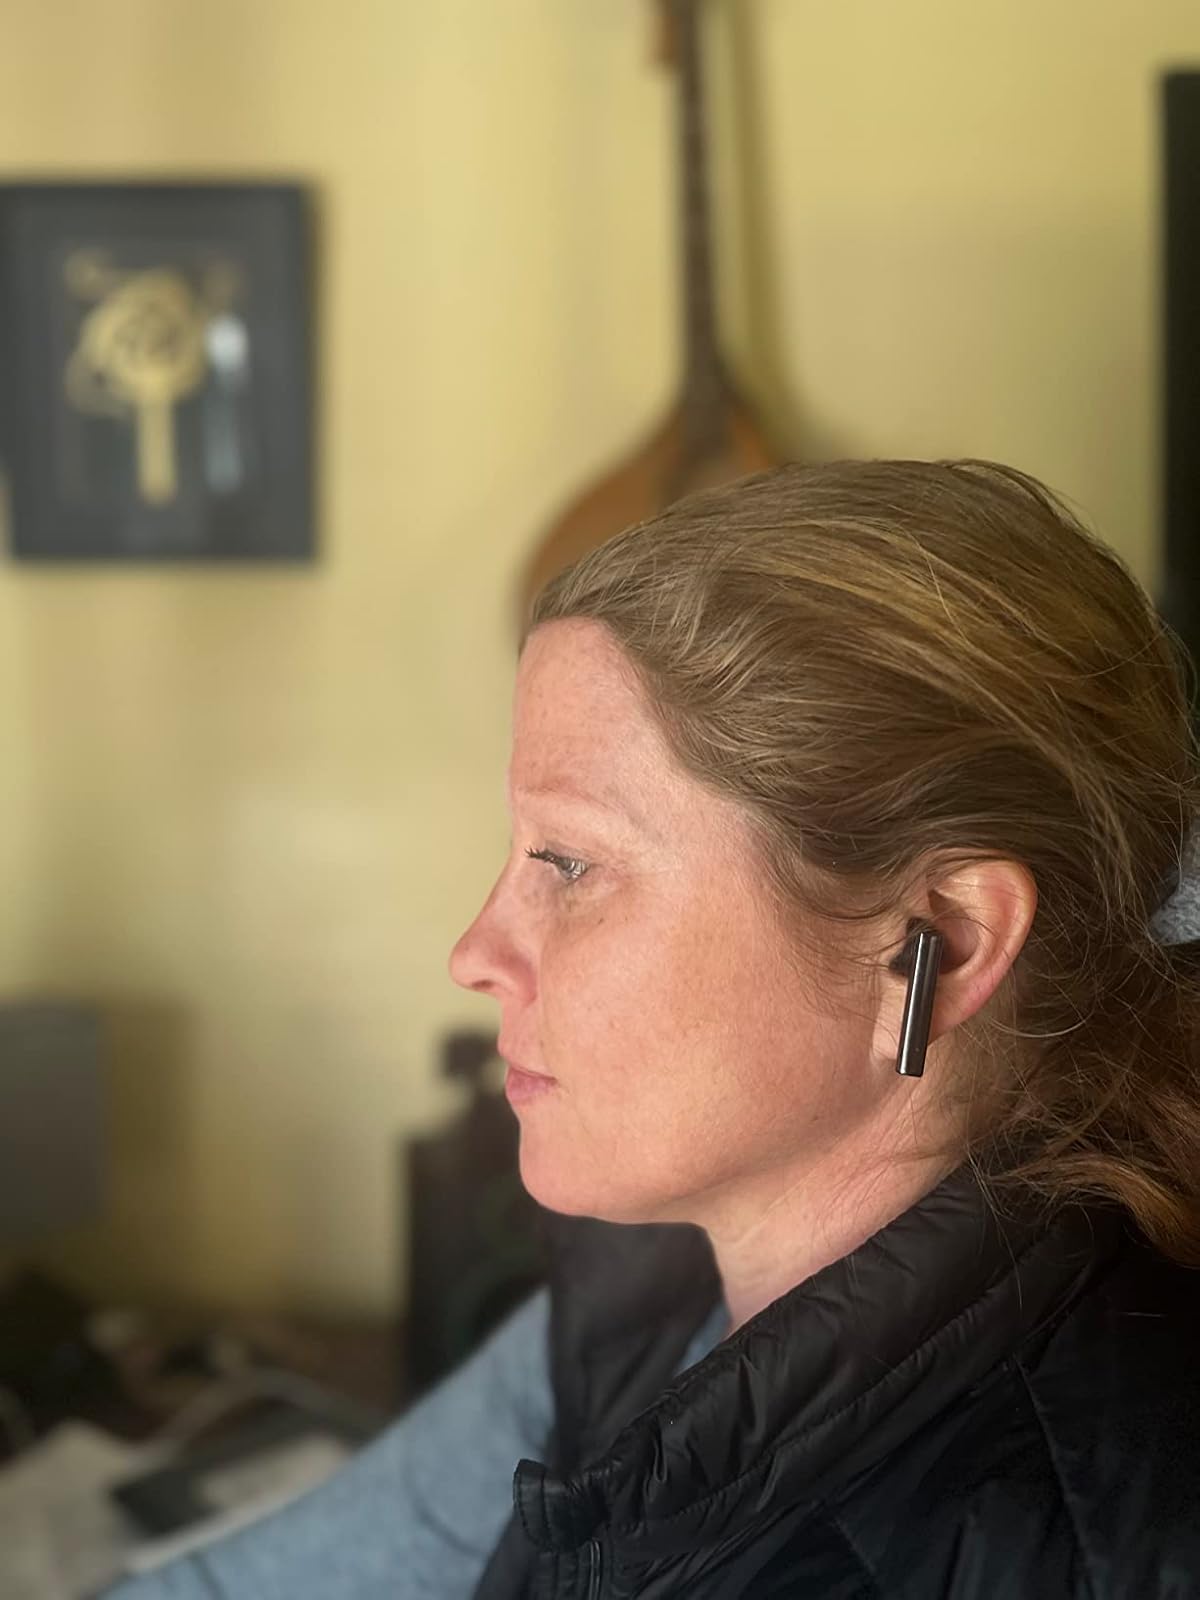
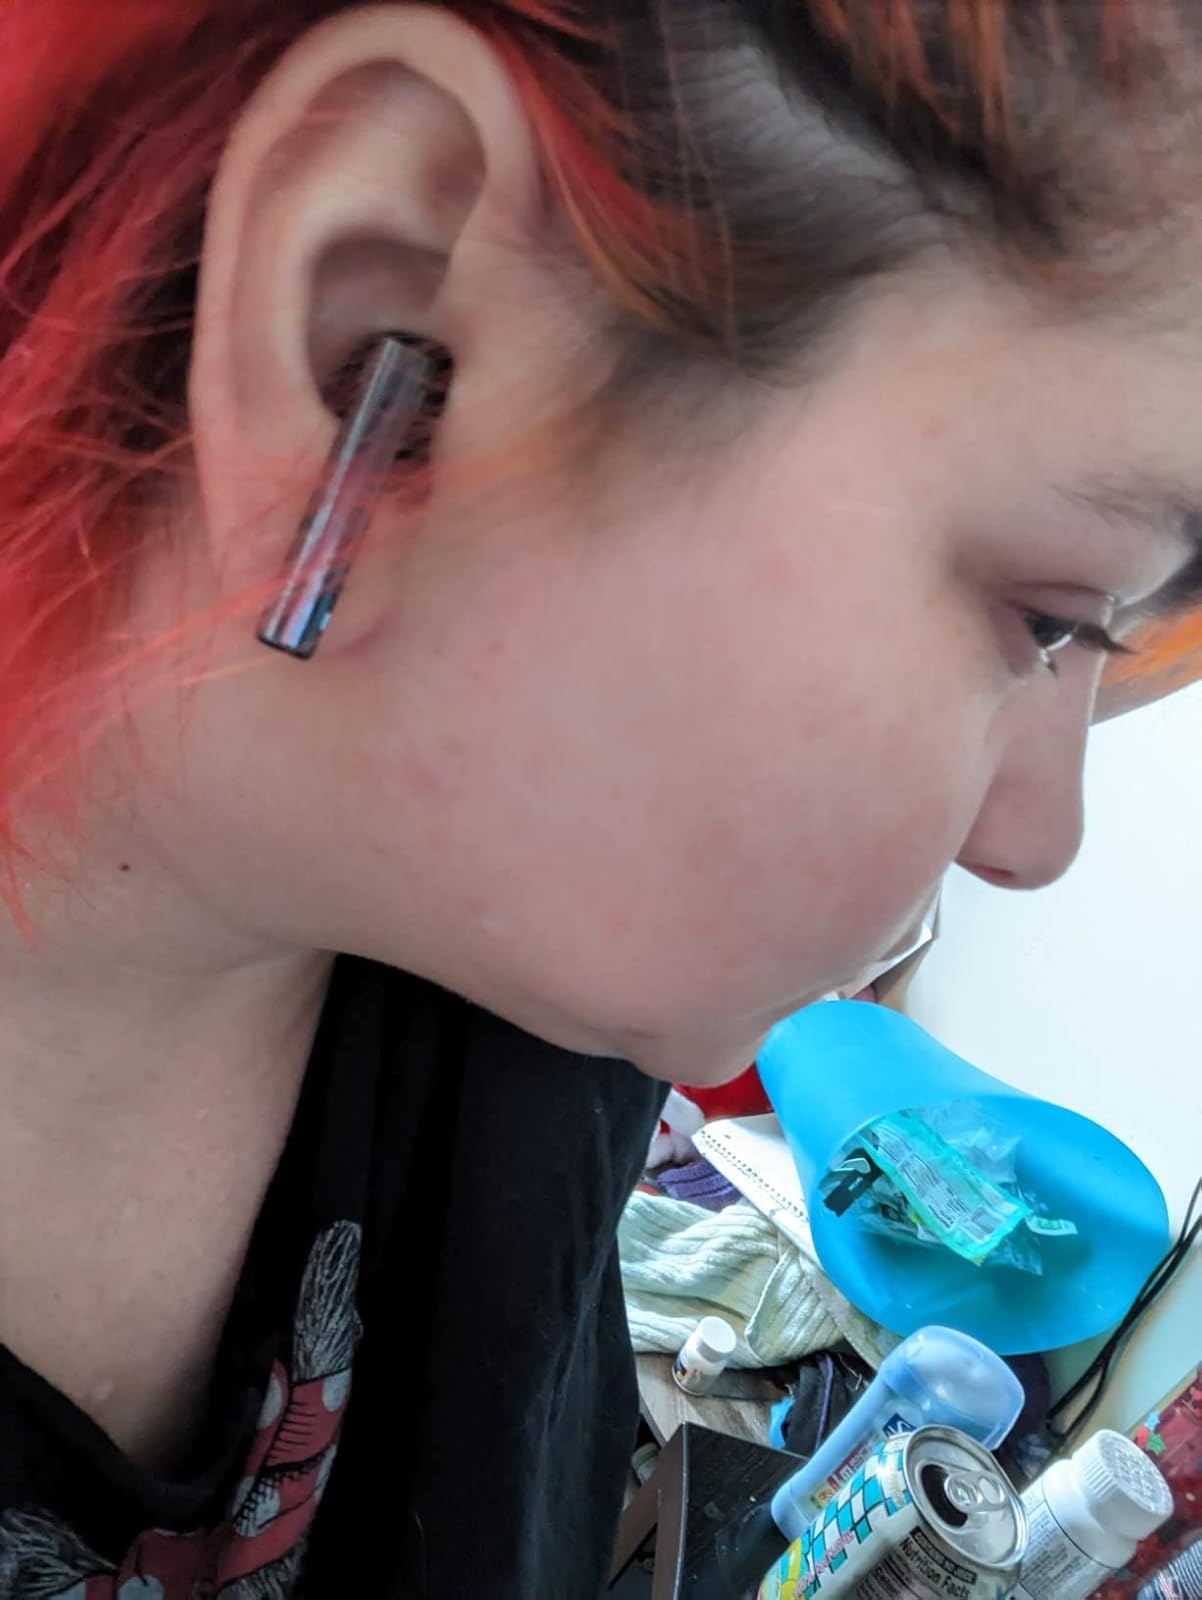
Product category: earbuds
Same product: yes